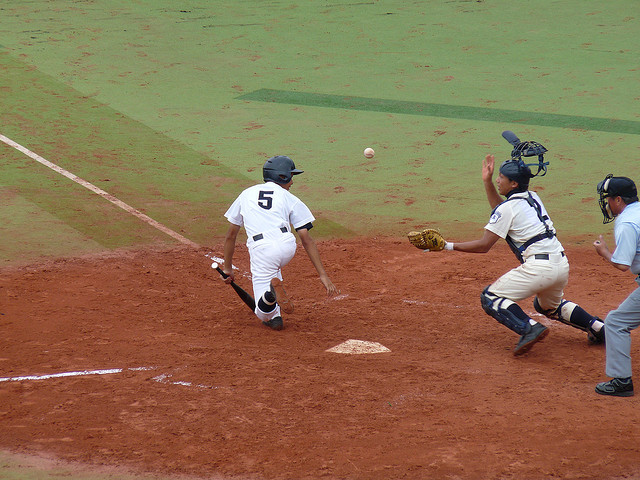
cầu thủ đánh bóng  cầu thủ bắt bóng và trọng tài đang đứng ở gôn